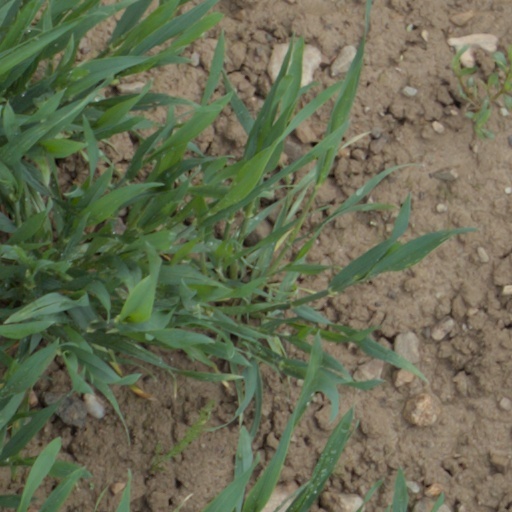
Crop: wheat